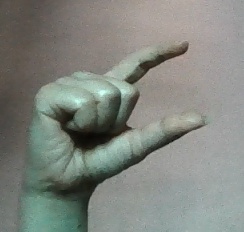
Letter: dal